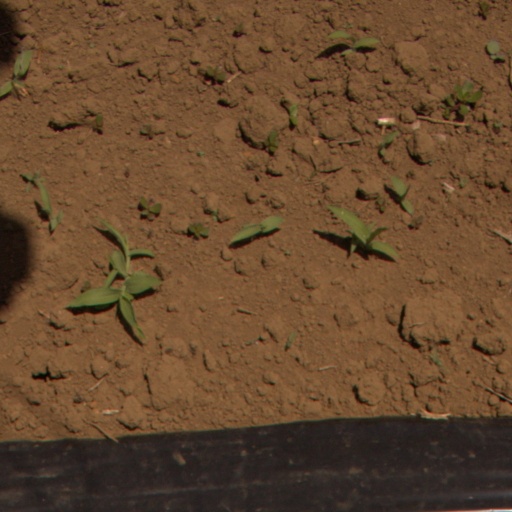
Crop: Jerusalem artichoke